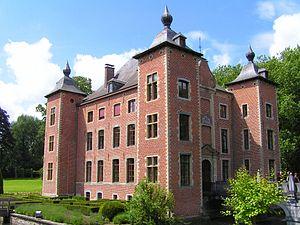
Leeuw-Saint-Pierre est une commune néerlandophone de Belgique située en Région flamande dans la province du Brabant flamand.
Le château Coloma, situé à Leeuw-Saint-Pierre, est un château datant du XVIIᵉ siècle. Il est édifié au milieu d'un plan d'eau.